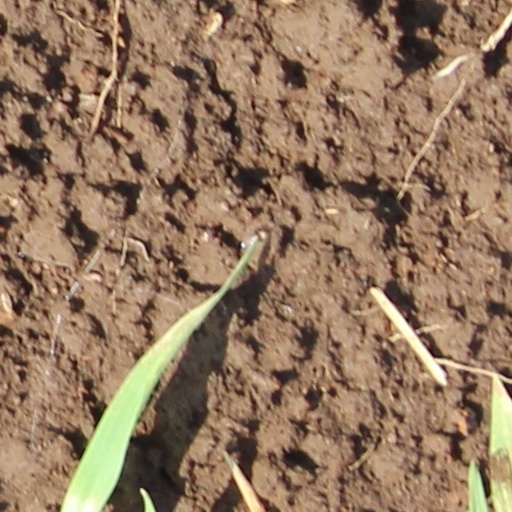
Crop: wheat